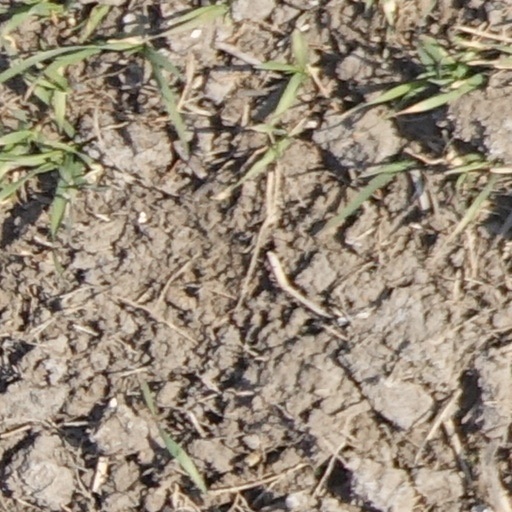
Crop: wheat